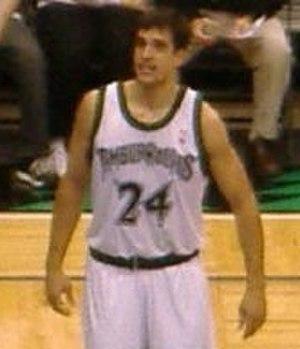
Richard Anthony « Richie » Frahm, né le 14 août 1977 à Battle Ground dans l'État de Washington, est un ancien joueur américain de basket-ball.